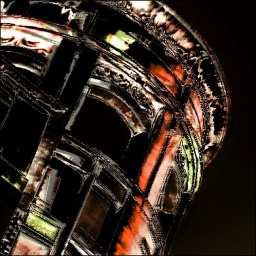
A new office building in downtown Washington, D.C.